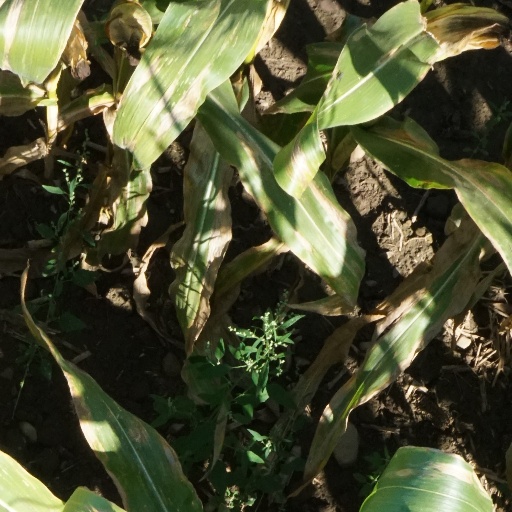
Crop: maize; corn